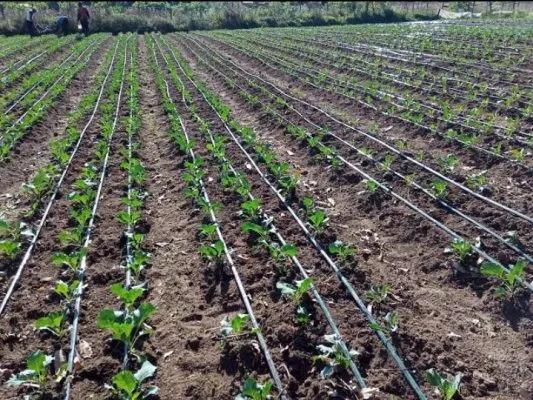
Mandhari ya kilimo cha kisasa kilichopangwa kwa utaratibu wa mistari ambapo mimea inastawi katika mazingira yaliyodhibitiwa, udongo unaonekana kuwa umetayarishwa vizuri na mfumo wa umwagiliaji, unasaidia kuweka hali ya wenyewe inayofaa, taswira hii inaweza kueleweka kama sehemu ya mzunguko wa kilimo cha mbegu ambapo mazingira bora uandaliwa kwa ajili ya kuchochea ukuaji wa mimea kabla ya mbegu kuvunwa na wasambazwa kwa wakulima.